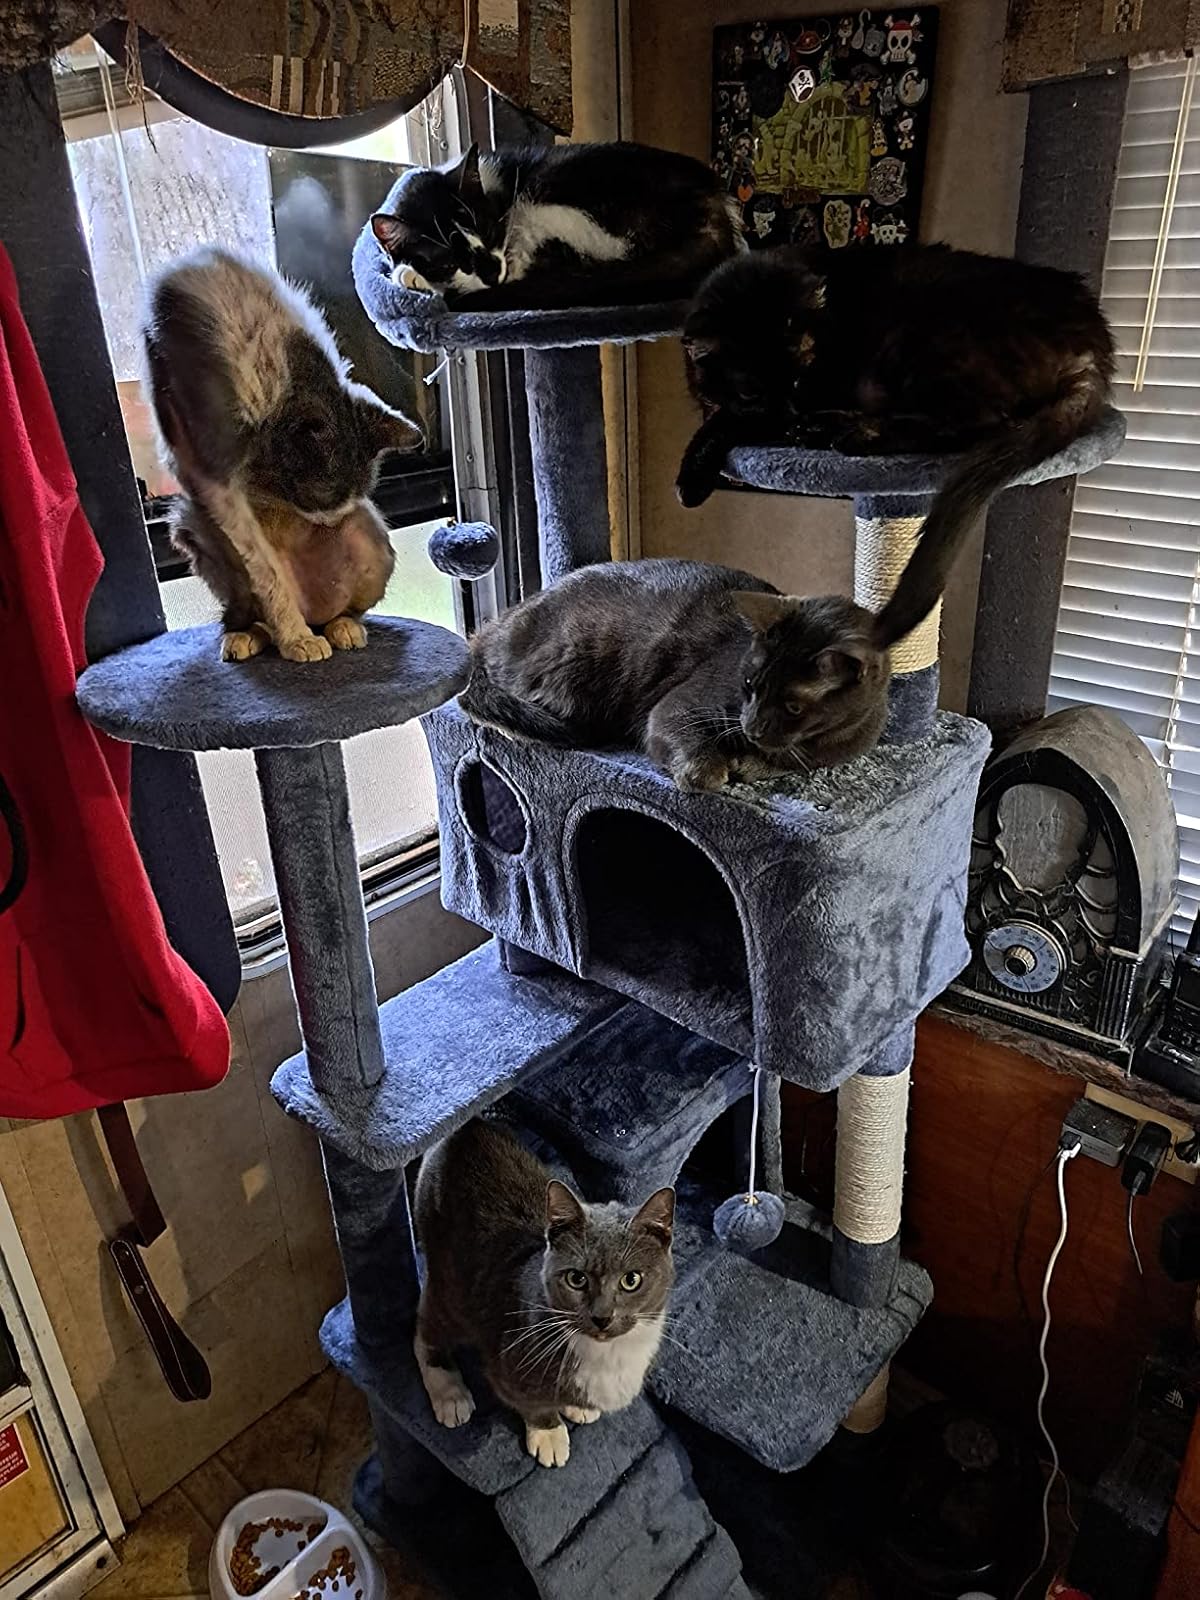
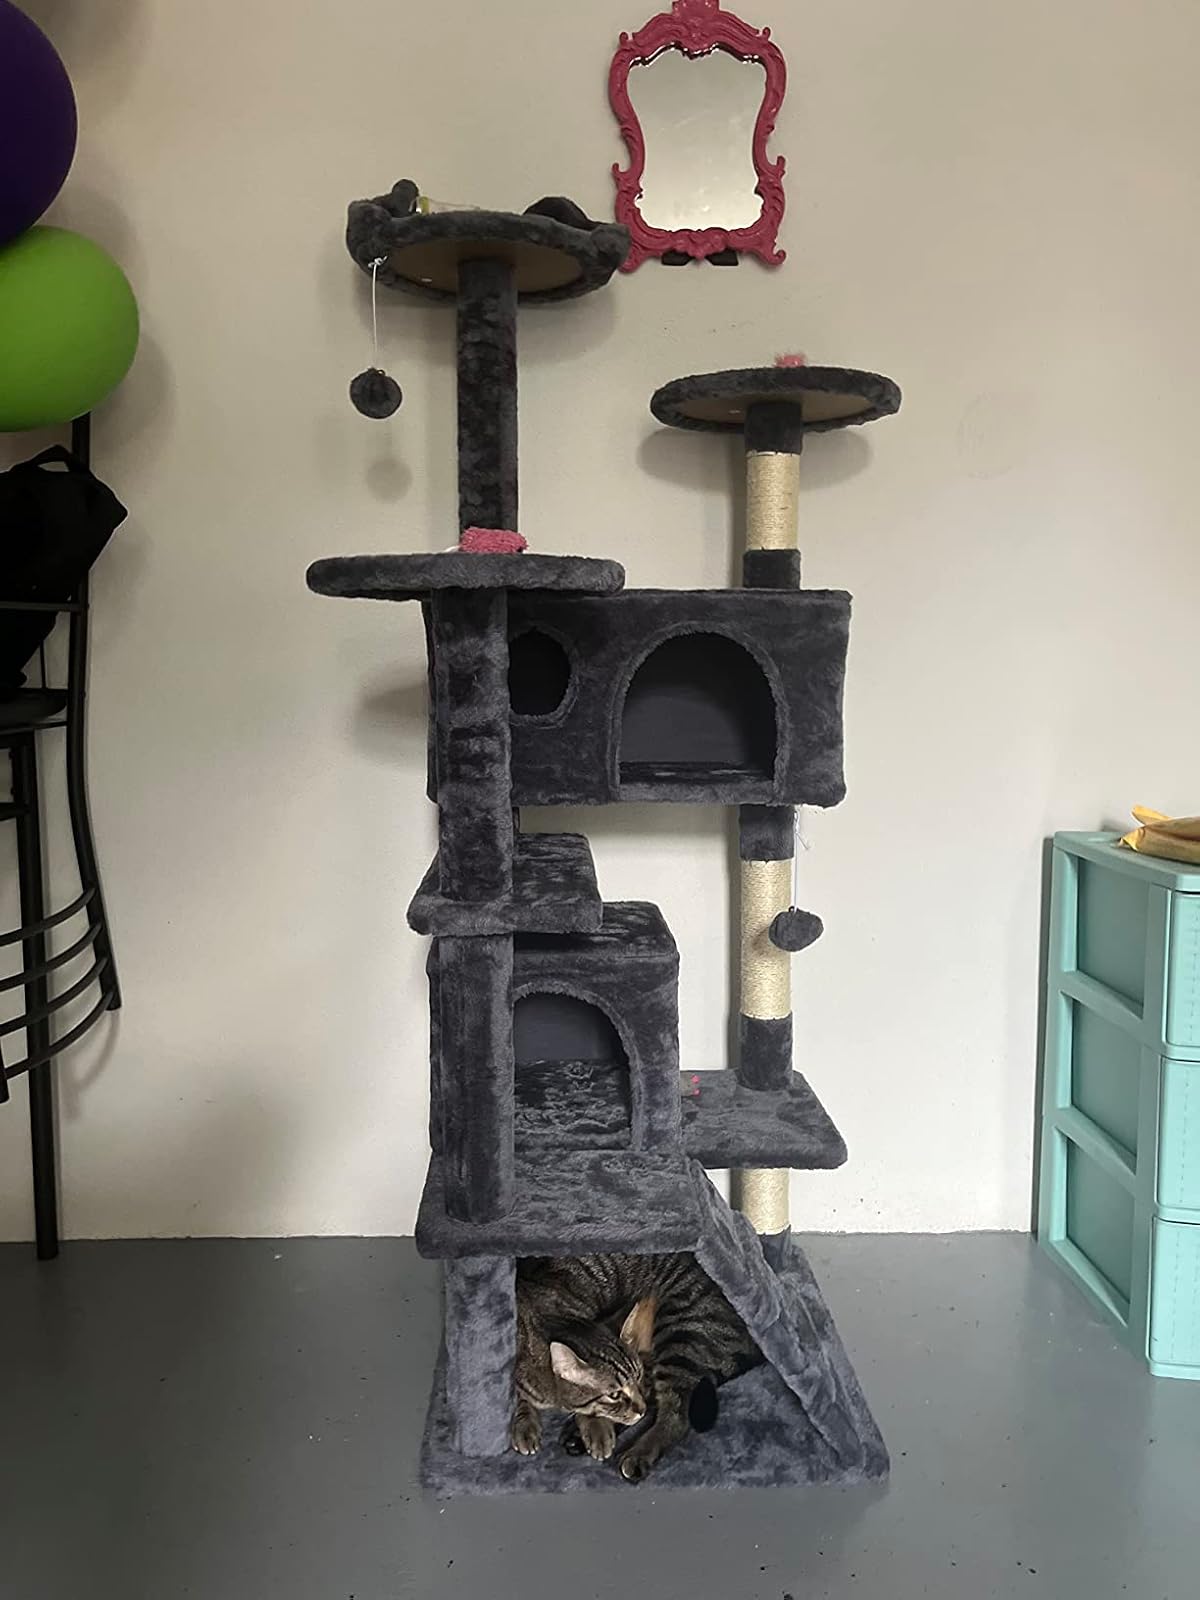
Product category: items_cat tree
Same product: yes